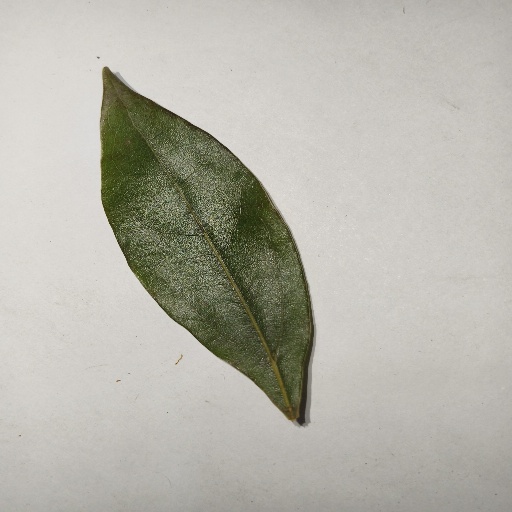
Species: Camphor
Leaf condition: Healthy Leaf